Emphysema

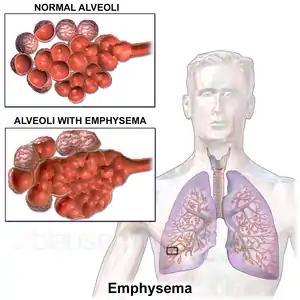
Diagram of alveoli with emphysema

Emphysema is a respiratory disease of the lower respiratory tract. It is commonly caused by tobacco smoking but some people are affected who have never smoked. The presence of emphysema is a clear risk factor for lung cancer, made stronger in those who smoke.